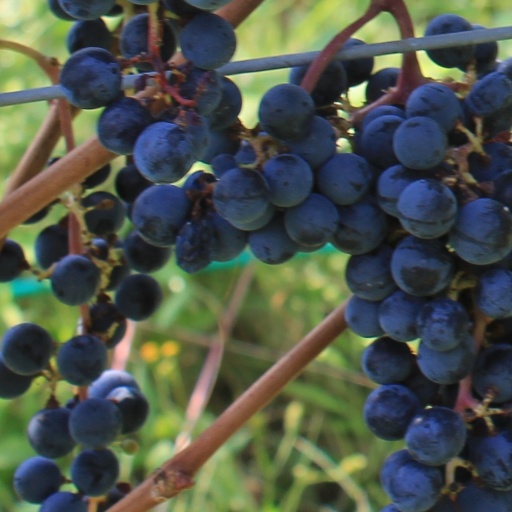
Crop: grape